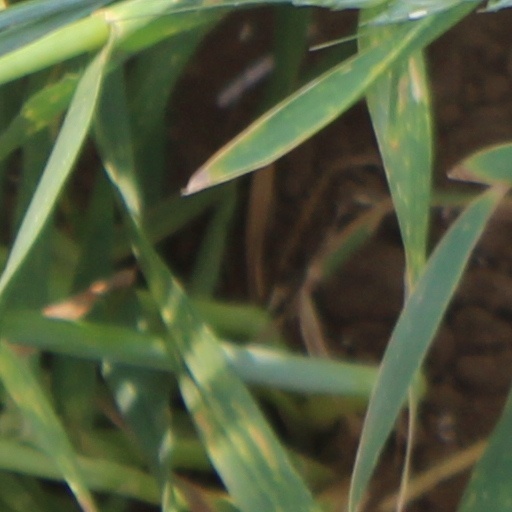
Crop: wheat